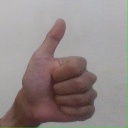
अक्षर: थ